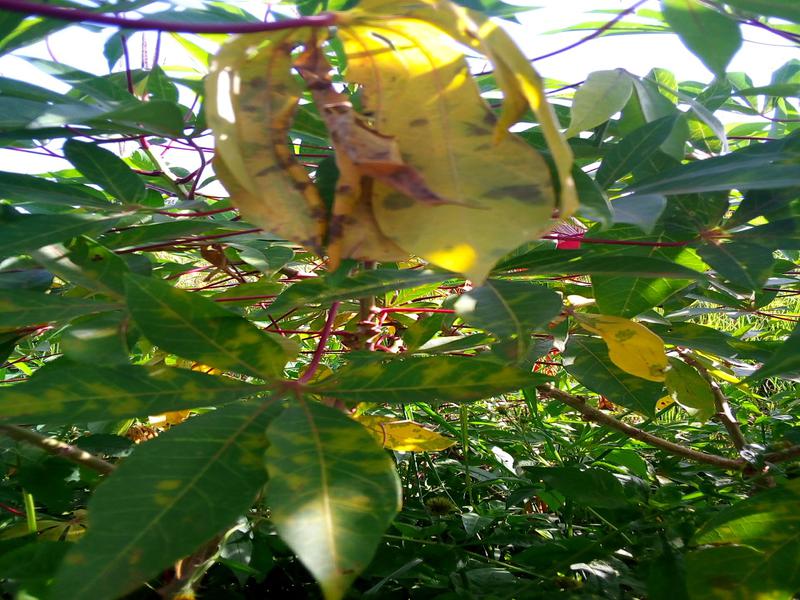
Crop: cassava
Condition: brown_streak_disease